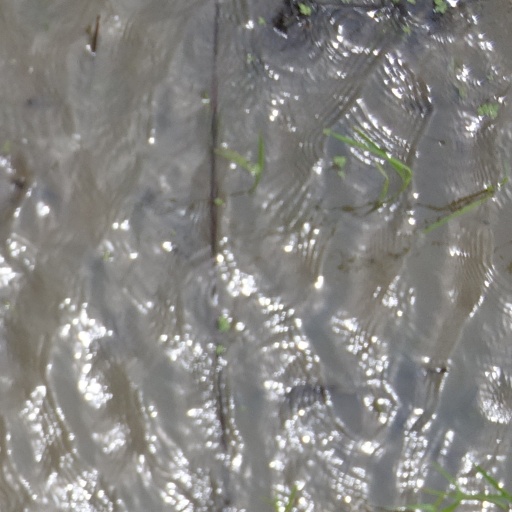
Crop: rice